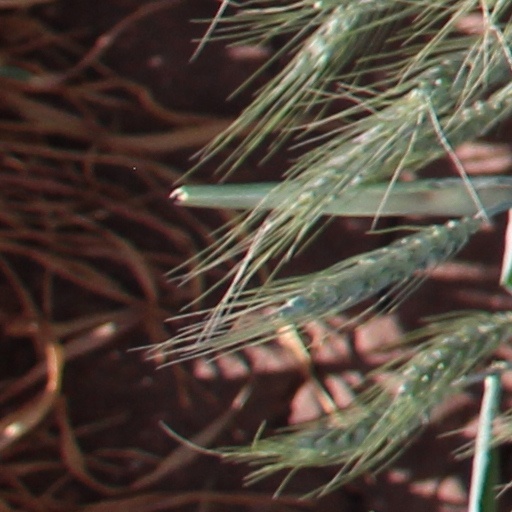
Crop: wheat